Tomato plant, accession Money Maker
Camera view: tilt-top (135 deg); turntable rotation: 150 degrees
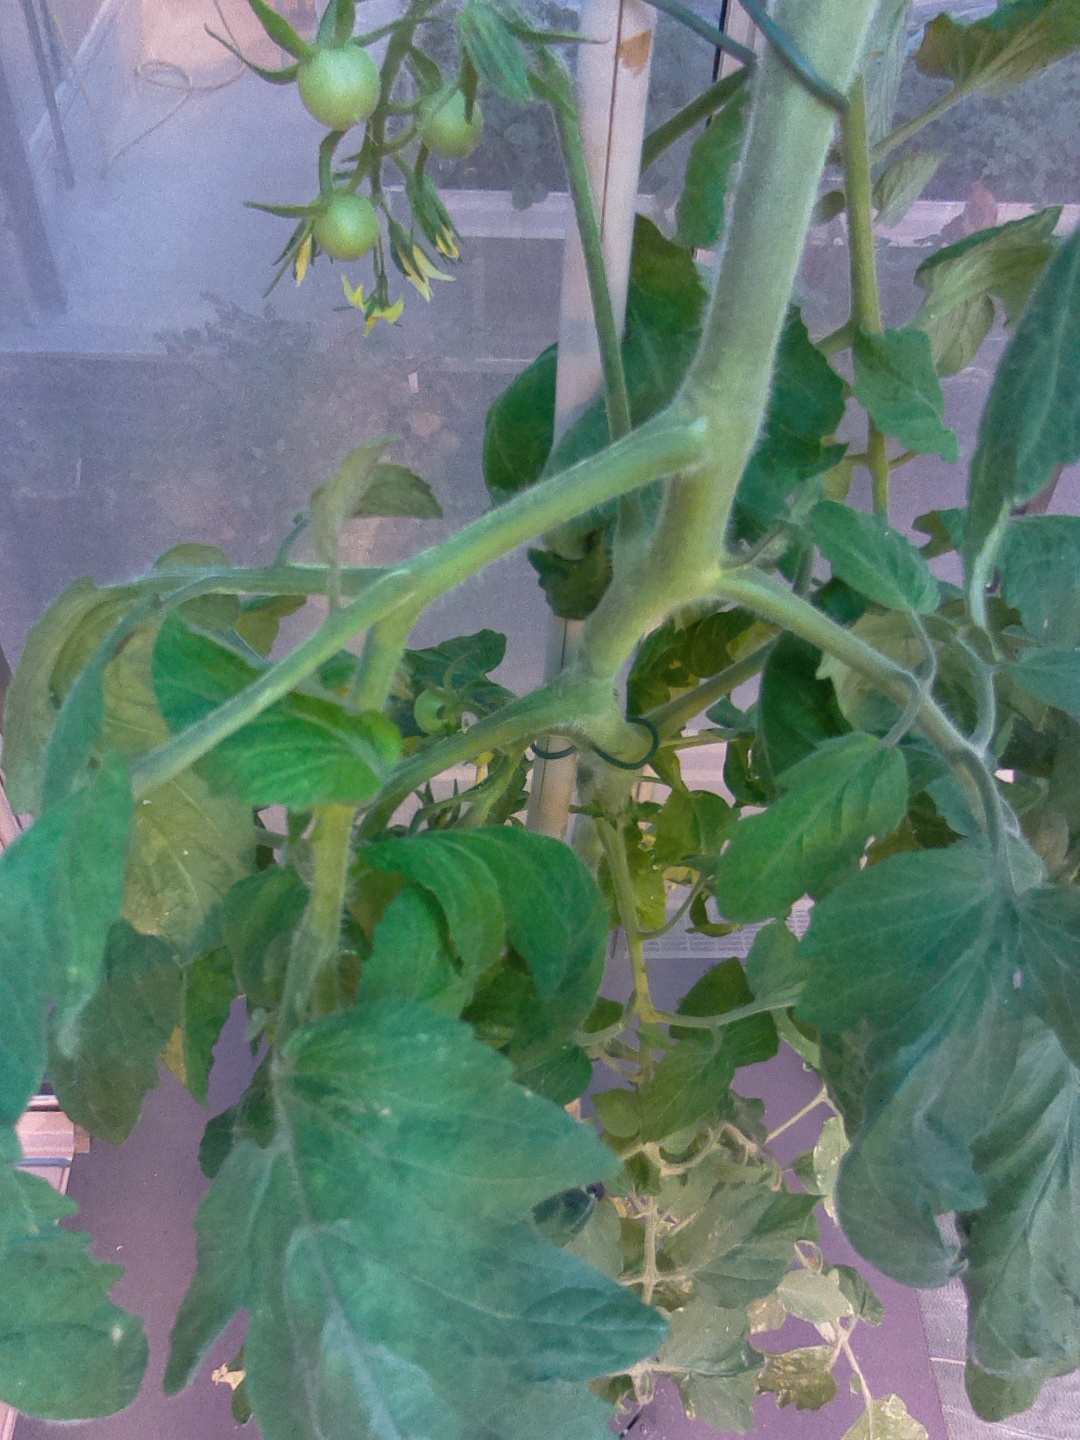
BBCH growth stage 70: Fruits at the main stem or branches visibles